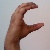
The image shows a hand gesture representing the letter 'C' in Indian Sign Language.